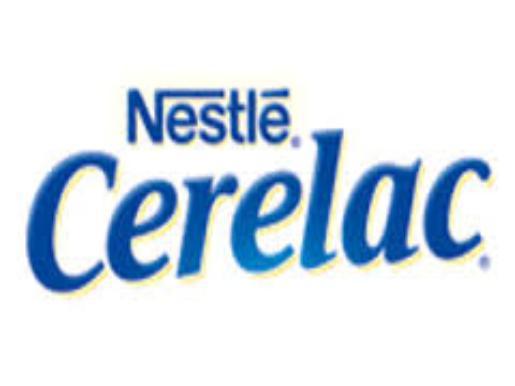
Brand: Cerelac
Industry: Food